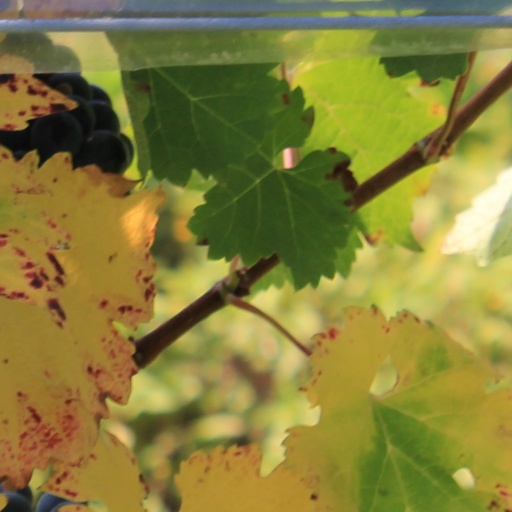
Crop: grape